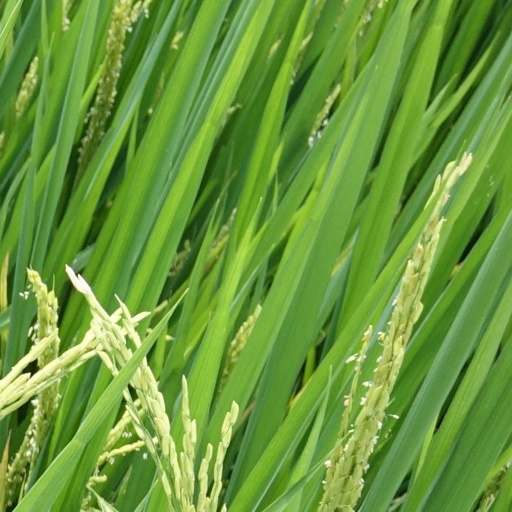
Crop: rice